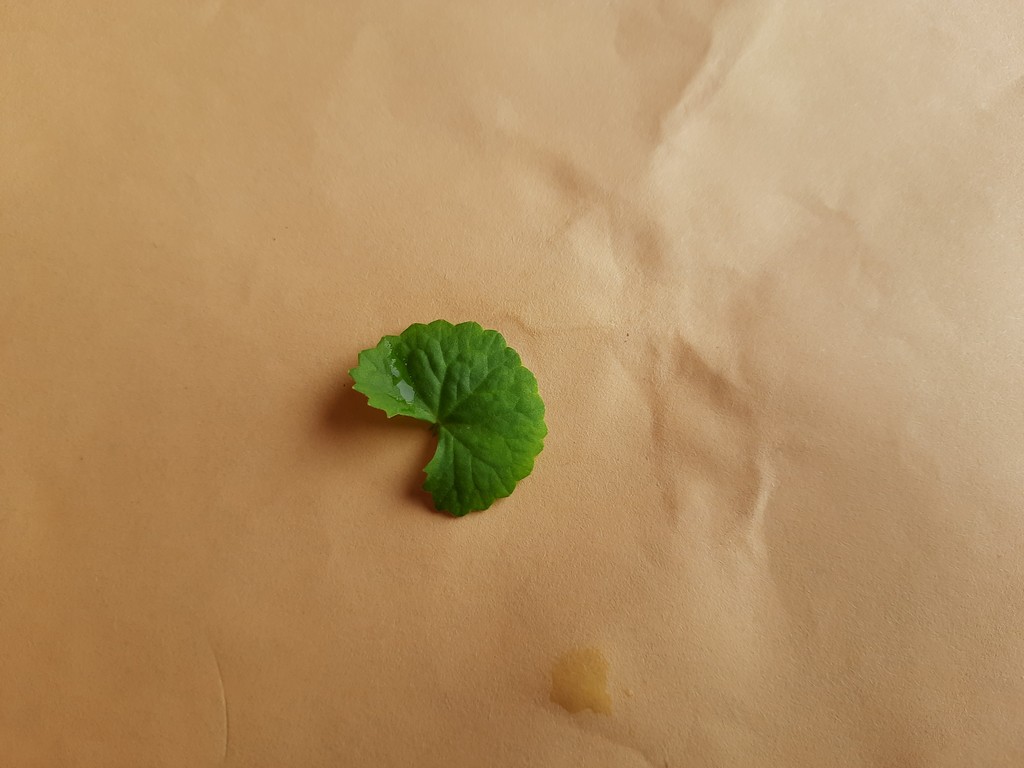
Label: Healthy